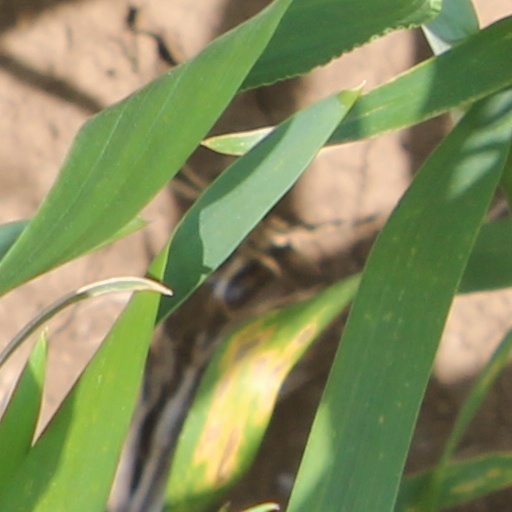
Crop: wheat